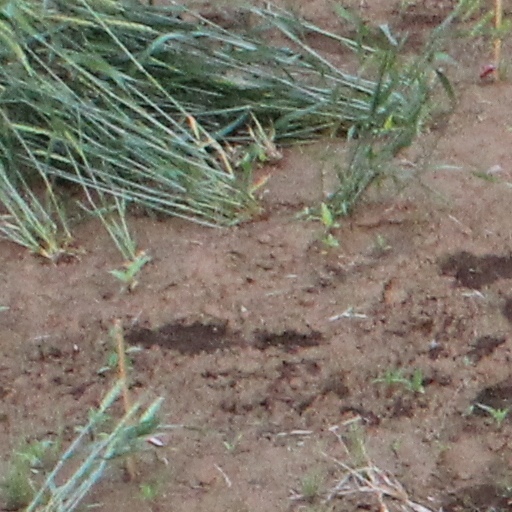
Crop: wheat